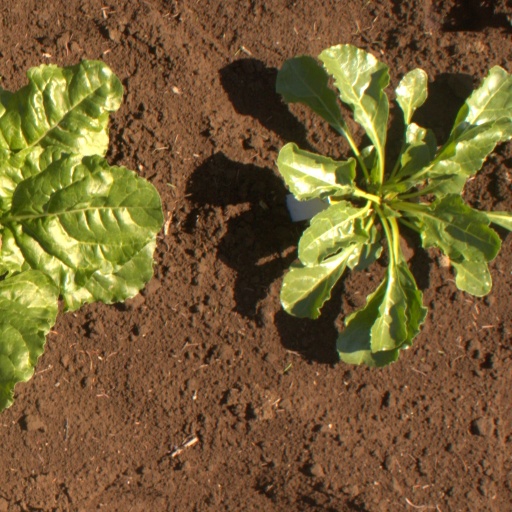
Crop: sugar beet